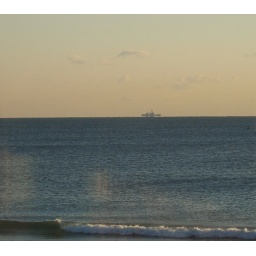
2007 - 10 - 12 - Sandbridge beach (1) US Navy ship in distance